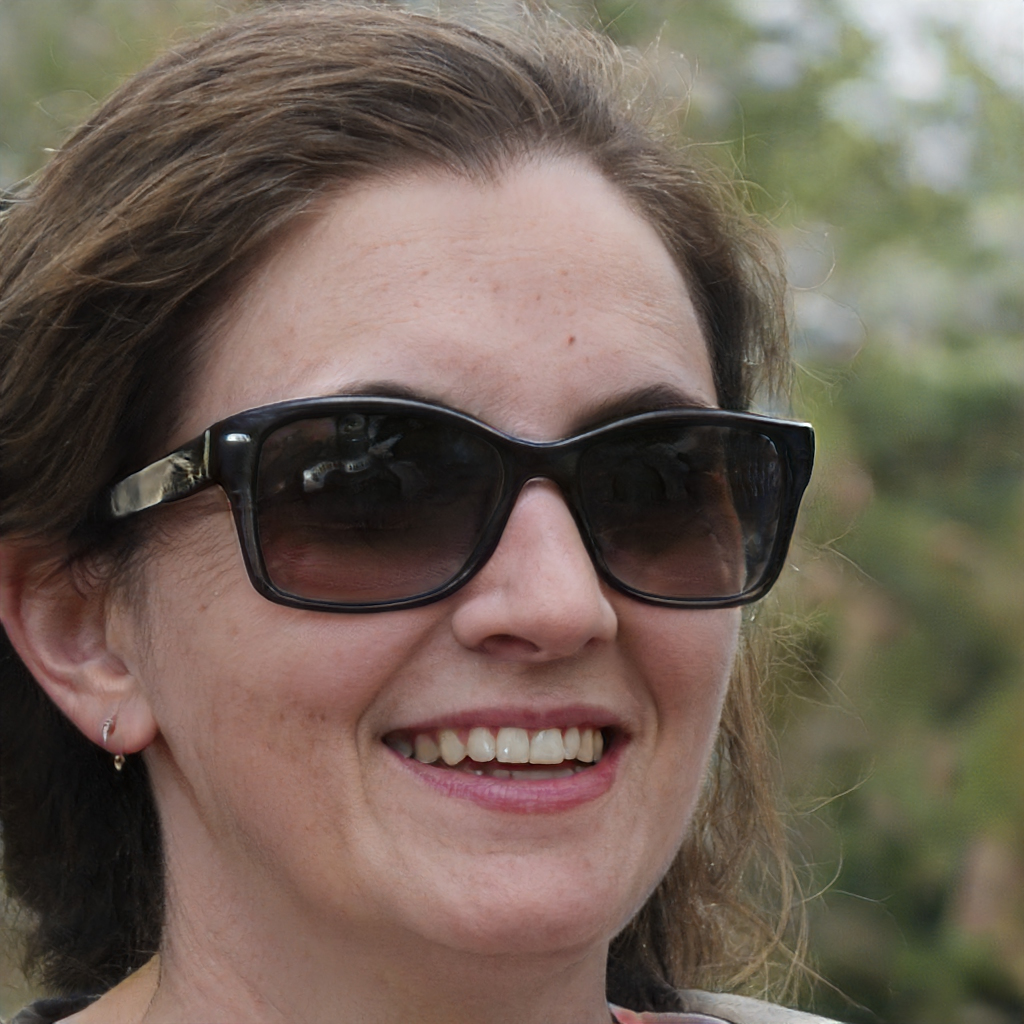
Gender: Female